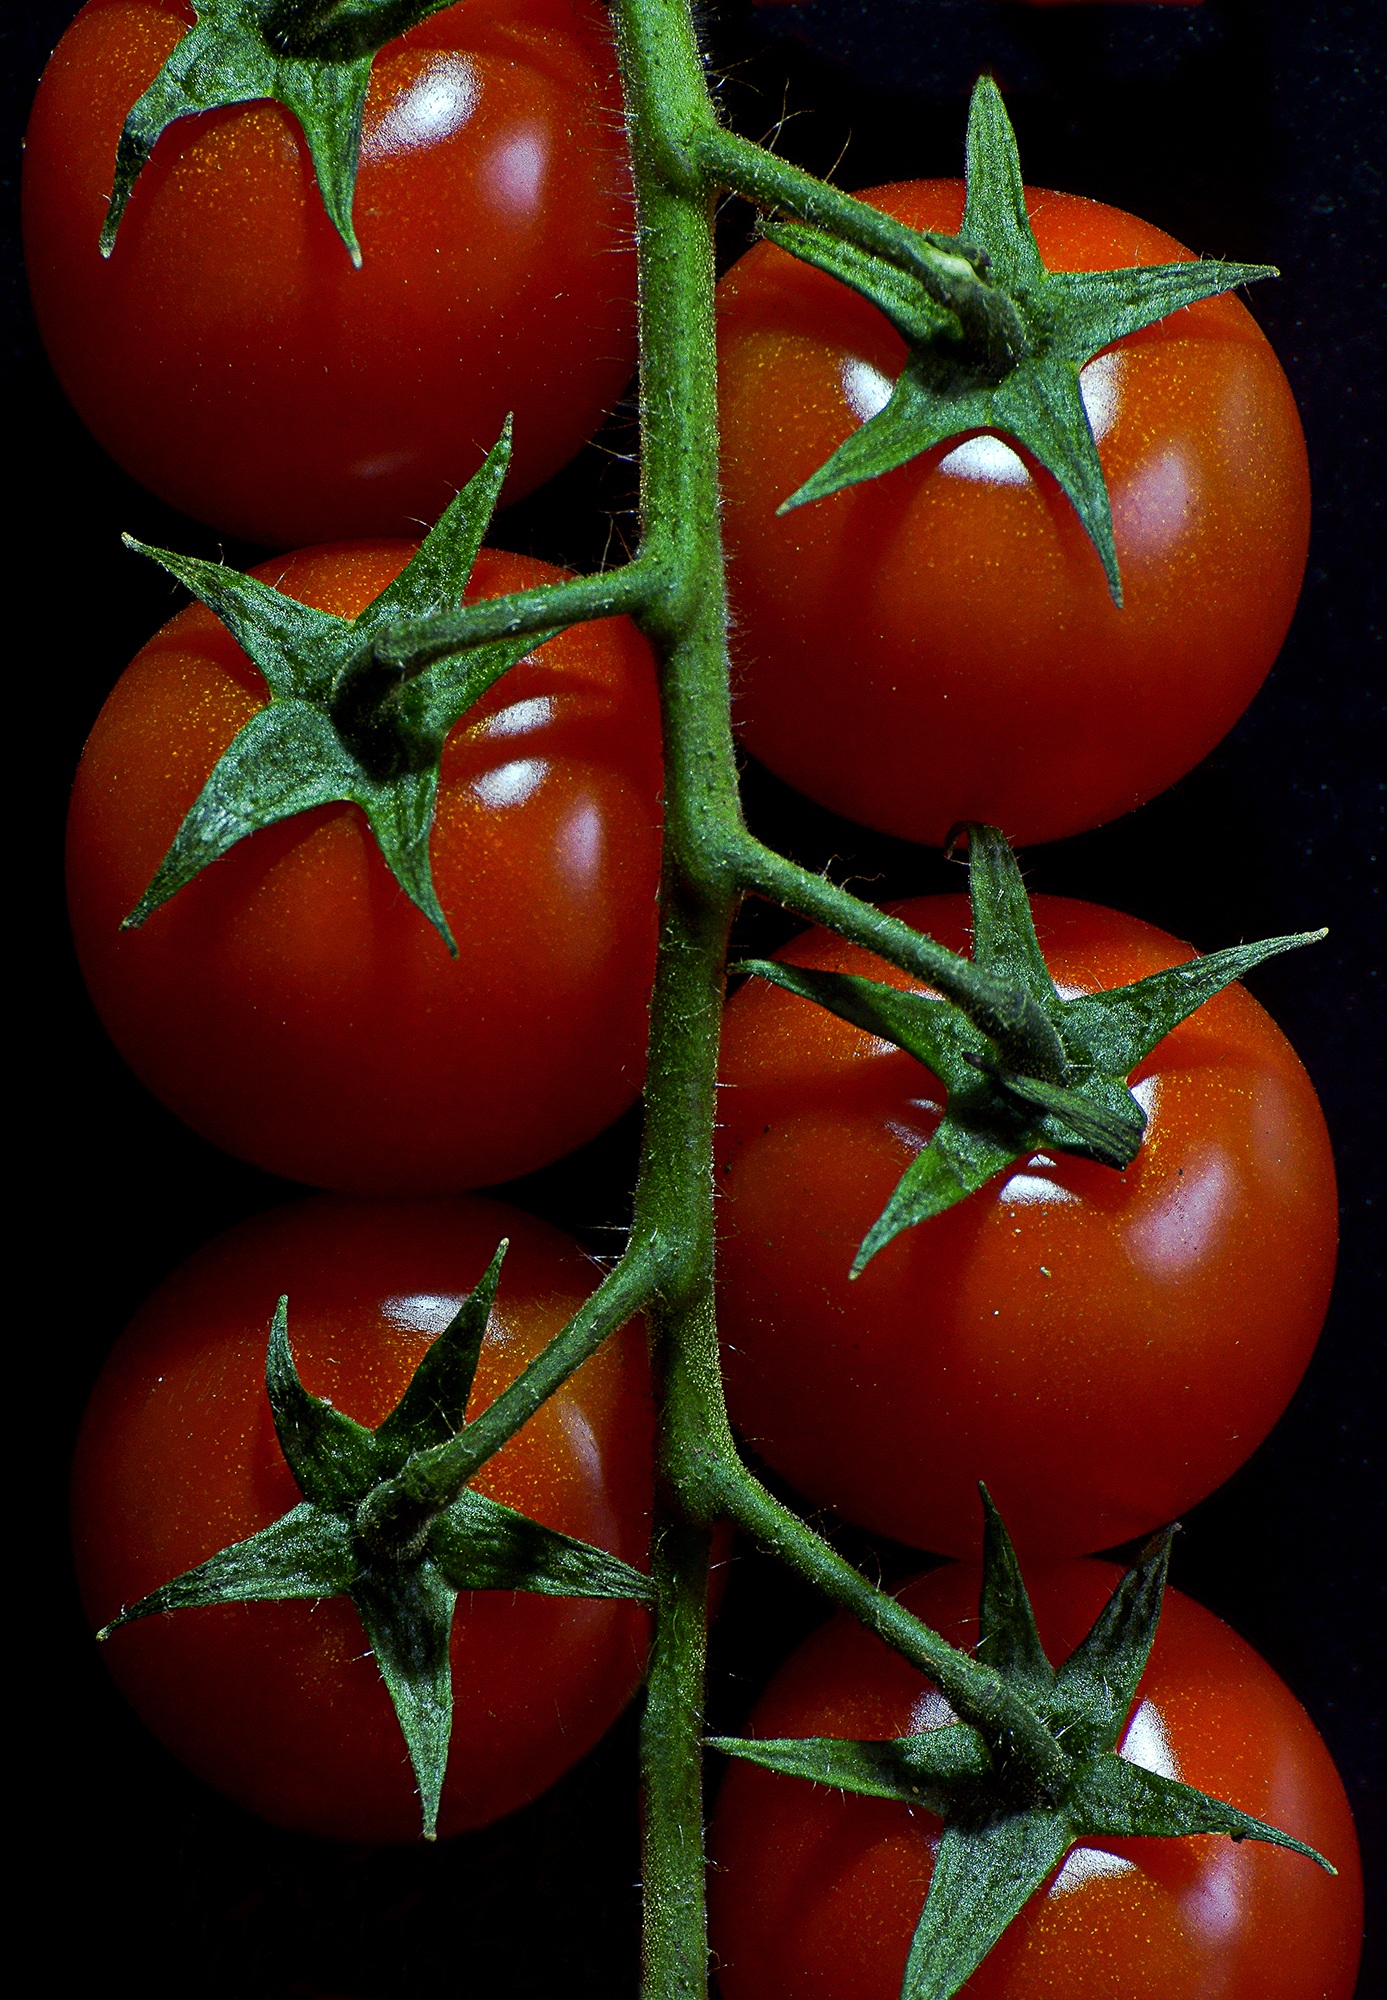
plant, fruit, food, mediterranean, red, produce, vegetable, macro, kitchen, market, garden, healthy, delicious, tomato, stalk, vegetables, tasty, tomatoes, fruits, vegetarian, vitamins, italian, datailaufnahme, flowering plant, trusses, garden tomato, cherry tomatoes, land plant, potato and tomato genus